Štúrovo

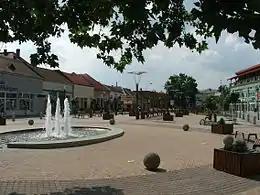
Pedestrian zone in Štúrovo

From the 10th century Gran / Strigonium (Esztergom) became the royal and ecclesiastical capital of the Kingdom of Hungary. A village developed on the opposite bank of the river that was first mentioned in the charter of the Monastery of Saint Benedict (now Hronský Beňadik) in 1075 ("in Kokot a possession of 10 fishermen's houses in the upper parts and 3 plowgate of land"). The settlement was regularly mentioned in medieval documents, most often in the form of Kakath from the 13th century onwards. It owed its significance to the proximity of the royal city and a natural crossing on the Danube. The ferry point was part of an important trade route that connected the center of the Hungarian kingdom with its northern territories and the Kingdom of Bohemia. In 1215 the ferry toll was granted to the Chapter of Strigonium by King Andrew II of Hungary. In February 1274 King Ladislaus IV of Hungary was staying in Kakath (referred to as "villa Kokat") when the chapter asked for his help in a property dispute.